London Zoo

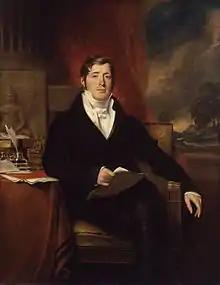
"Portrait of Stamford Raffles" by George Francis Joseph, 1817. Raffles was a driving force behind the creation of the zoo before his death in 1826

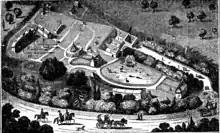
Bird's eye view drawing of the gardens of the Zoological Society, circa 1828

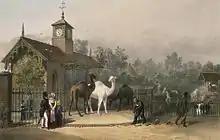
1835 painting of the camel house.

The Zoological Society of London (ZSL) was established by Sir Stamford Raffles and Sir Humphry Davy in 1826, who obtained the land for the zoo and saw the plans before Raffles died of apoplexy later that year on 5 July, his birthday. After his death, Henry Petty-Fitzmaurice, 3rd Marquess of Lansdowne took over the project and supervised the building of the first animal houses. The zoo opened in April 1828 to fellows of the Society, providing access to species such as Arabian oryxes, greater kudus, orangutans and the now extinct quaggas and thylacines. The Society was granted a royal charter in 1829 by King George IV, and in 1847 the zoo opened to the public to aid funding.